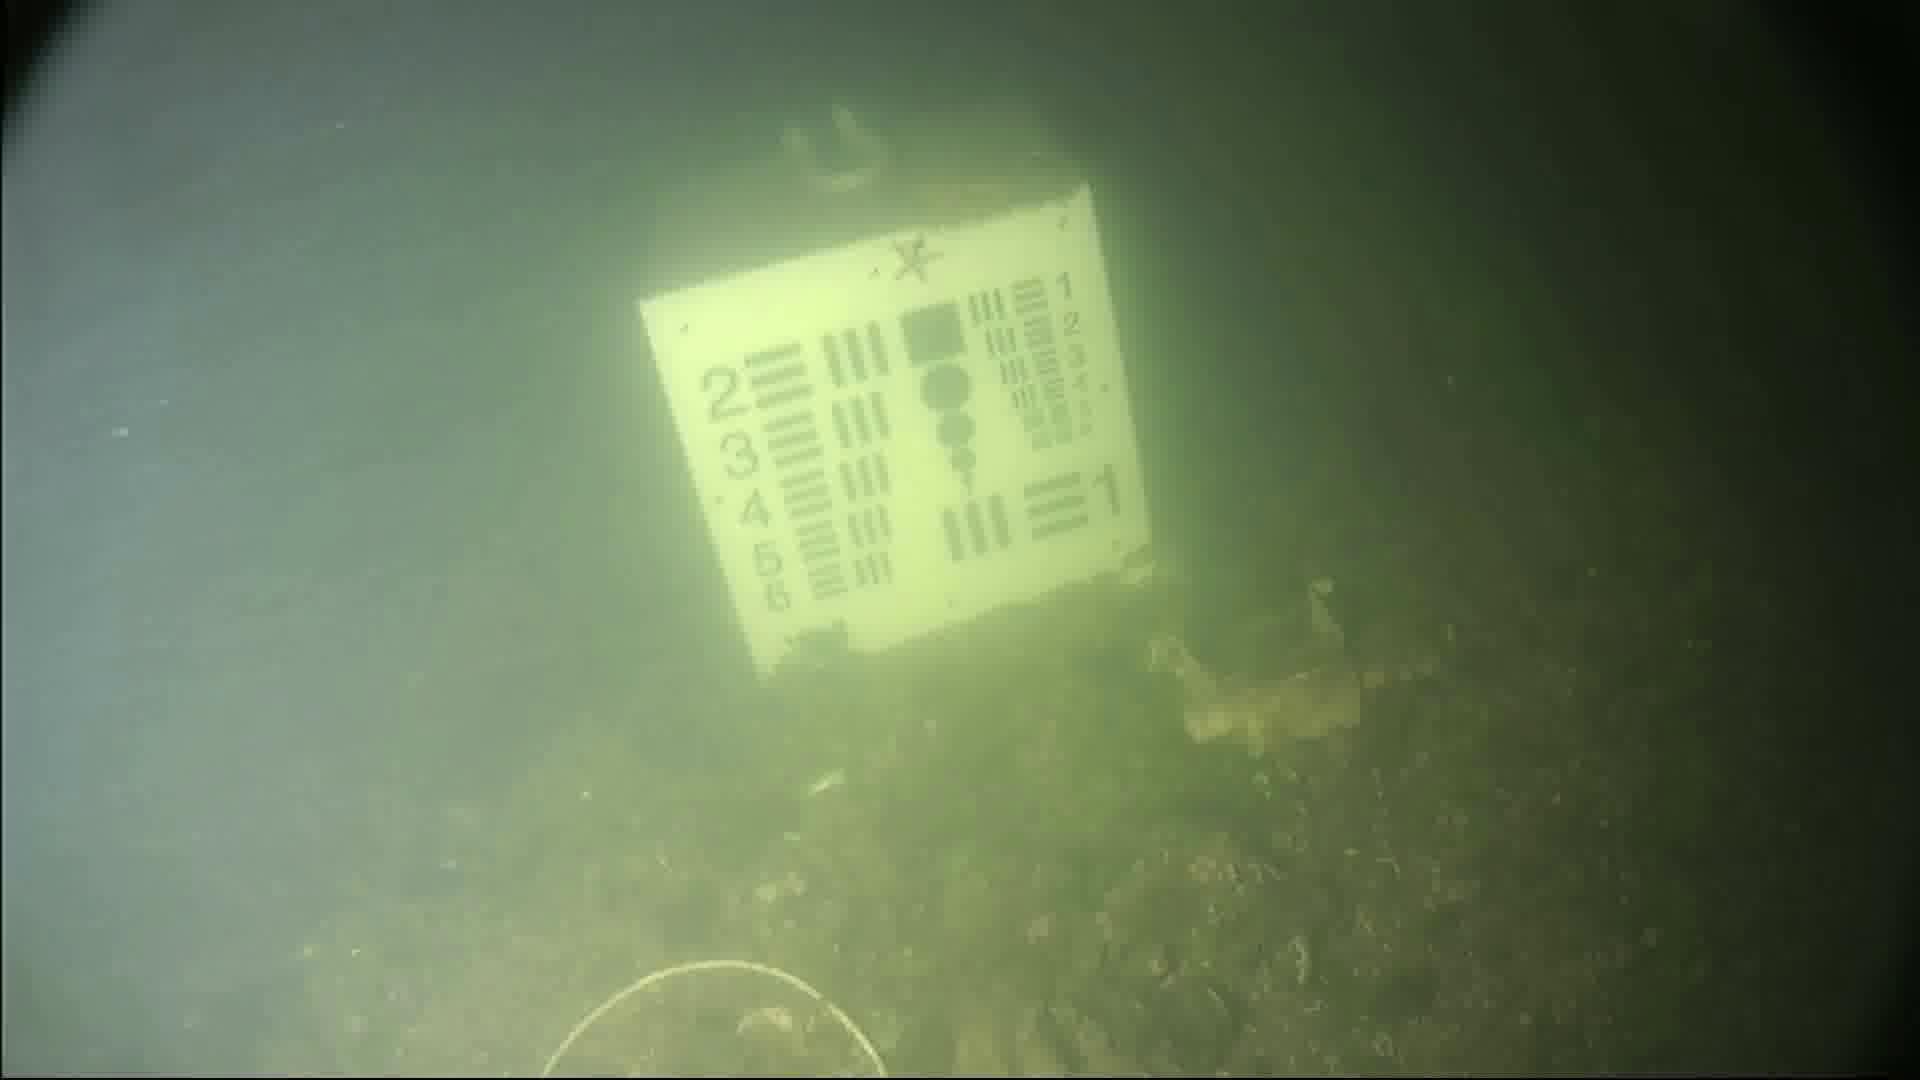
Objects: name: starfish
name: crab